Bloxham

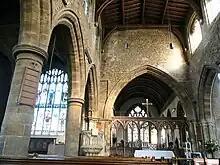
Inside the parish church of Our Lady

In 1875, the Banbury and Cheltenham Direct Railway opened a railway station on the south side of Bloxham. The B&CDR contracted the Great Western Railway to operate the line and station in return for a share of the receipts. The GWR took over the smaller company in 1897. British Railways closed Bloxham station in 1951 and closed the railway completely in 1964. Houses in Bloxham in Hyde Grove, Orchard Grove and on the south side of Colesbourne Road are on the site of the former Bloxham railway station and trackbed.